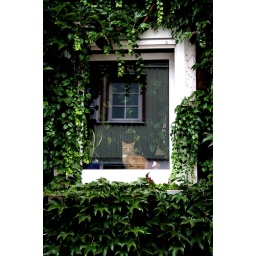
cat in two windows